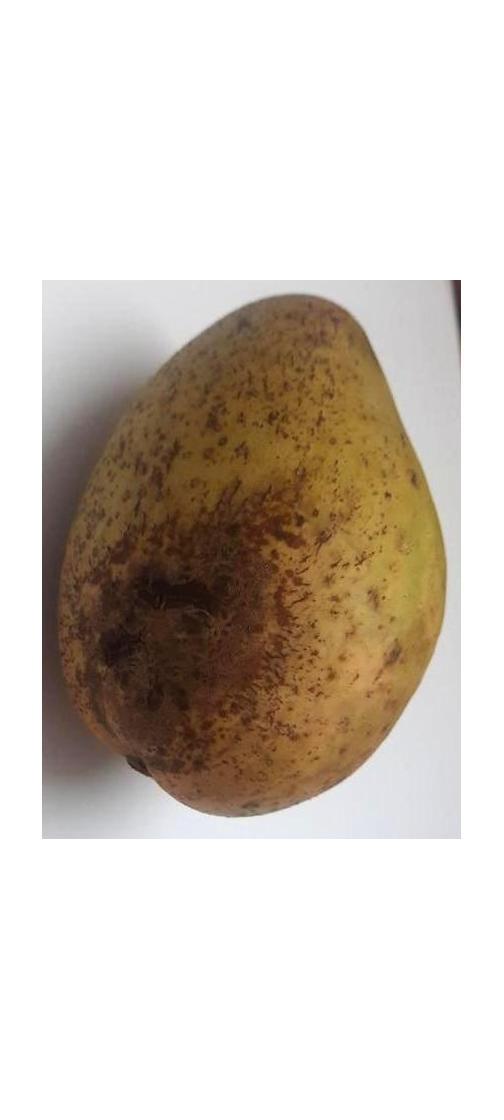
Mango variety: Ashshina Classic